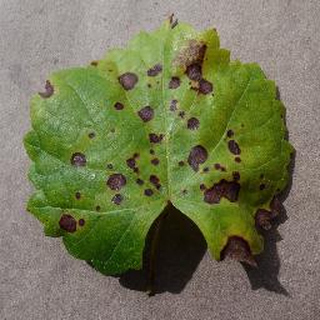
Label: grape_black_rot